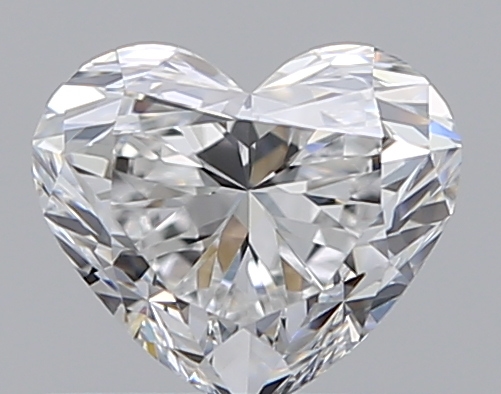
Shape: heart
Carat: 0.7
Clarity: VVS2
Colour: E
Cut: EX
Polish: EX
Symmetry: EX
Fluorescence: F
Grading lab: GIA
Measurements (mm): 5.19 x 6.03 x 3.64